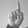
ASL letter: D